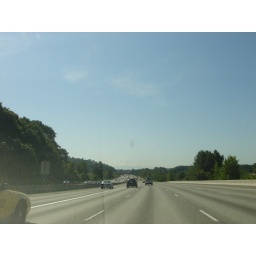
Again, the mountain from I-5...it was easier to see in person